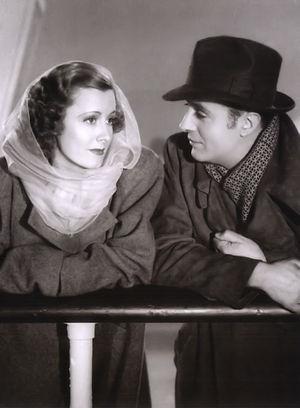
Delmer Daves est un scénariste, réalisateur, acteur et producteur américain né le 24 juillet 1904 à San Francisco, Californie et décédé le 17 août 1977 à La Jolla.
George Hively, né le 6 septembre 1889 à Springfield, mort le 2 mars 1950 à Los Angeles, est un monteur et scénariste américain.
Elle et lui est un film américain réalisé par Leo McCarey, sorti en 1939. Leo McCarey tournera en 1957 un remake en couleur de son propre film : Elle et lui avec Deborah Kerr et Cary Grant.